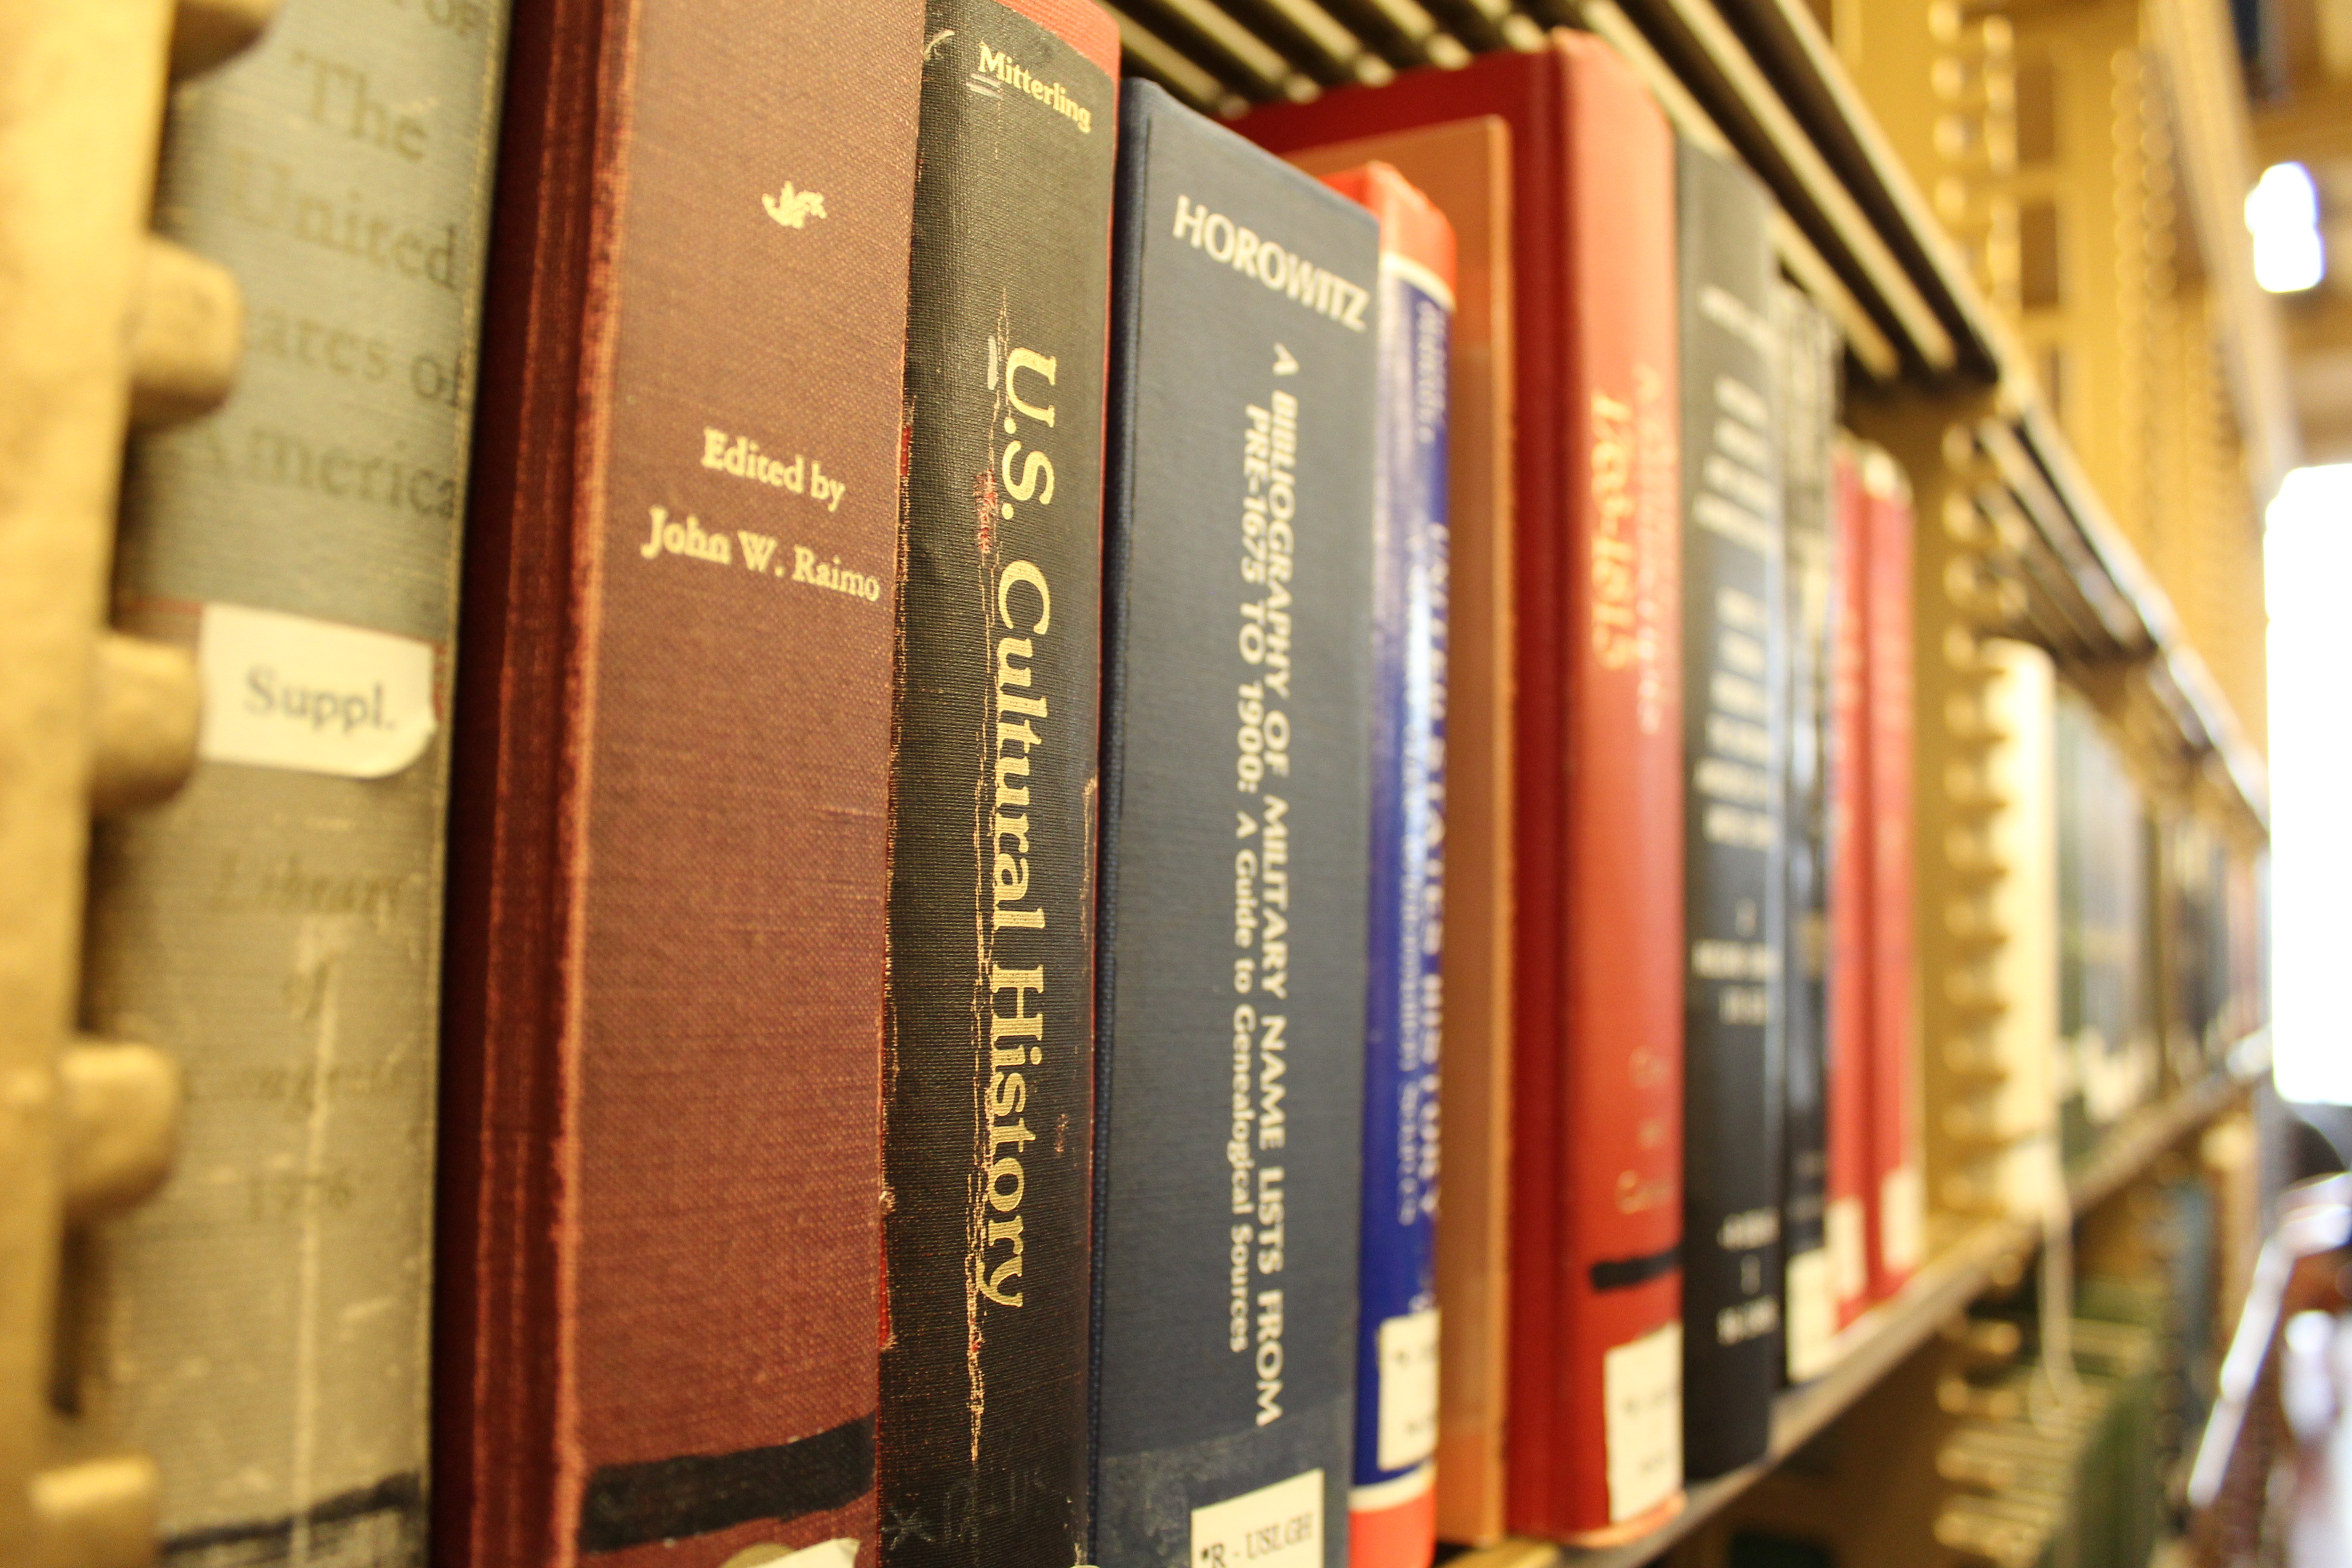
book, wood, manhattan, color, library, books, new york public library